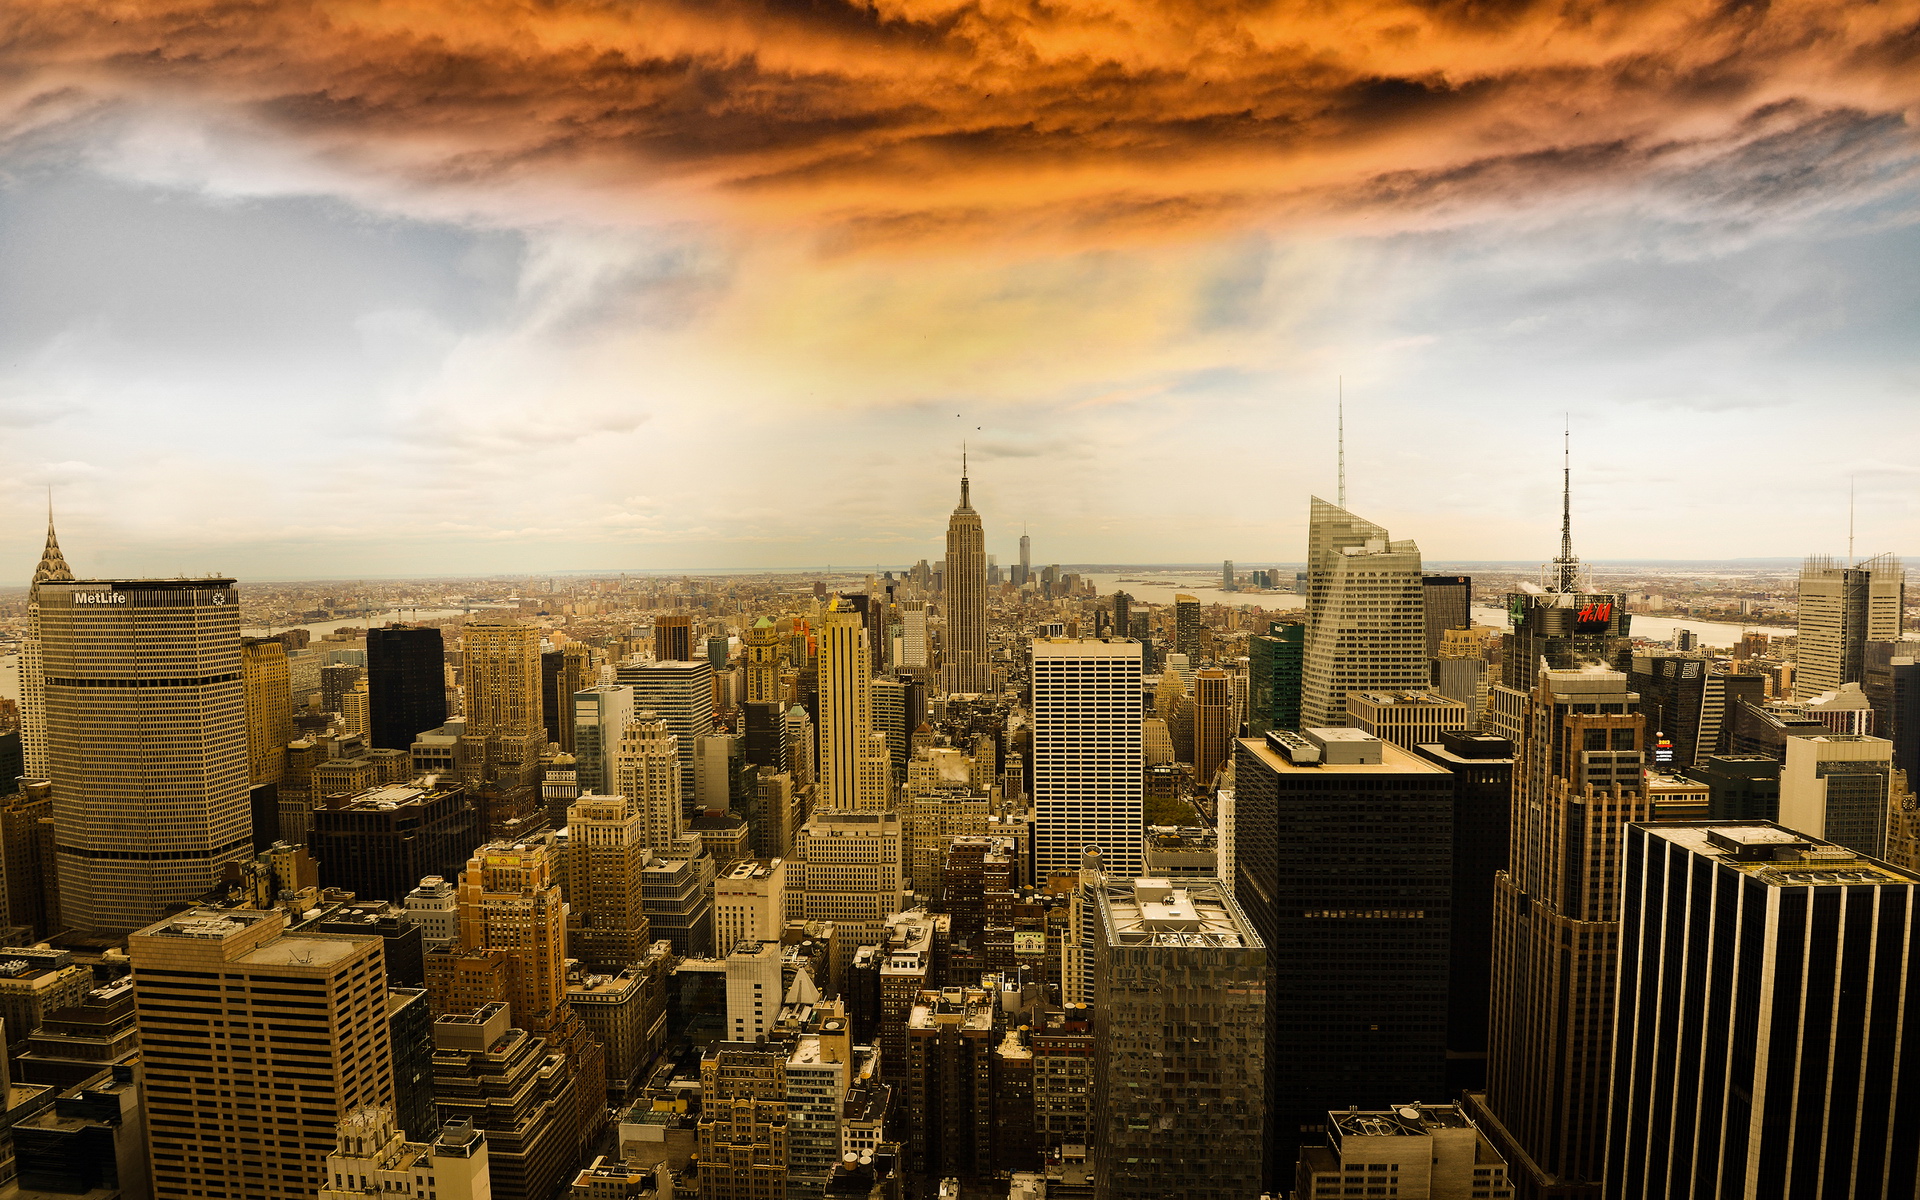
city, cityscape, metropolitan area, metropolis, urban area, sky, skyscraper, skyline, daytime, human settlement, tower block, downtown, building, cloud, architecture, horizon, tower, world, photography, evening, landscape, space, Colorfulness, night, dusk, mixed use, wallpaper, urban design